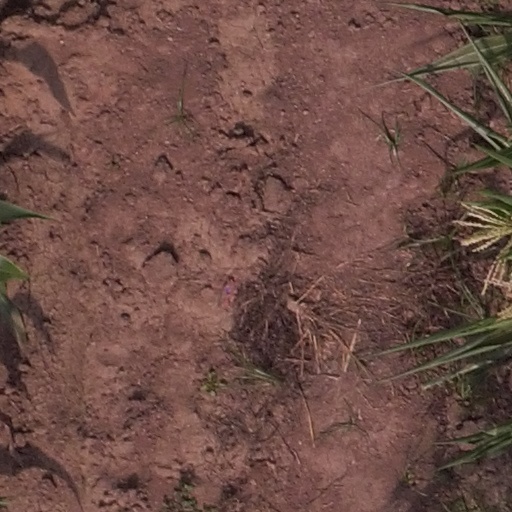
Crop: maize; corn